Ketogenic diet

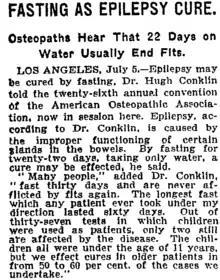
A news report of Dr Hugh Conklin's "water diet" treatment from 1922

Physicians of ancient Greece treated diseases, including epilepsy, by altering their patients' diet. An early treatise in the Hippocratic Corpus, "On the Sacred Disease", covers the disease; it dates from . Its author argued against the prevailing view that epilepsy was supernatural in origin and cure, and proposed that dietary therapy had a rational and physical basis. In the same collection, the author of "Epidemics" describes the case of a man whose epilepsy is cured as quickly as it had appeared, through complete abstinence of food and drink. The royal physician Erasistratus declared, "One inclining to epilepsy should be made to fast without mercy and be put on short rations." Galen believed an "attenuating diet" might afford a cure in mild cases and be helpful in others.